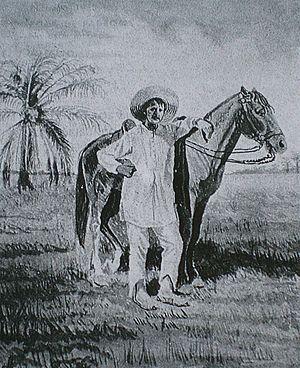
Le Criollo vénézuélien, ou Llanero / Llañero, est une race de chevaux de travail originaire de la région des Llanos au Venezuela. Il descend du cheval colonial espagnol, progressivement introduit à partir du XVIᵉ siècle, et est très proche des autres races Criollo et du Paso Fino. De taille réduite, sobre et réactif, le Criollo vénézuélien sert surtout de monture pour le travail du bétail dans sa région d'origine. Il est encore couramment utilisé pour le transport des biens et des personnes.